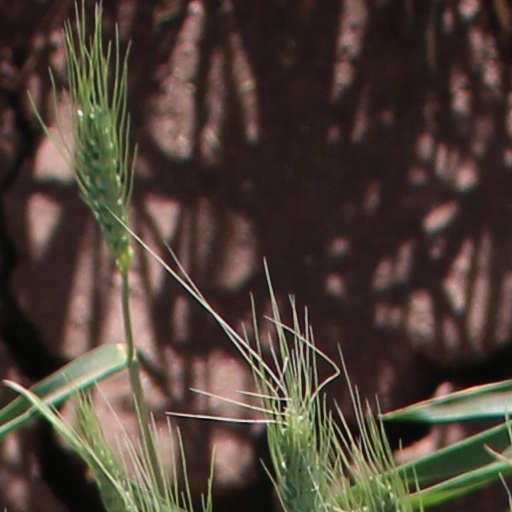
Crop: wheat